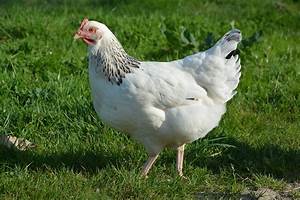
Label: gallina